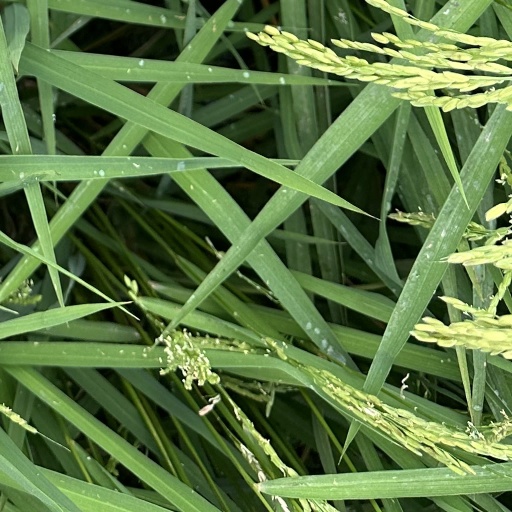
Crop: rice